Goryeo Buddhist paintings

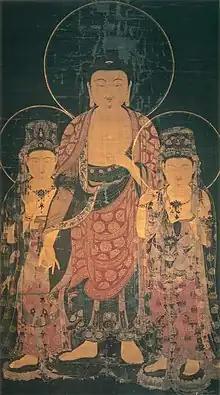
"Amitabha Triad" (Senjuji Tsu), late Goryeo

Goryeo Buddhist paintings and architecture are prominent Korean art forms that are said to have originated in the 13 and 14th centuries. Known for their intricate depiction of Buddhist icons typically in the form of large hanging scrolls, artists made use of vibrant colors and adorned the patterns with gold. As Buddhism flourished as the official religion of the Goryeo Dynasty, various Buddhist artworks were produced under royal patronage and utilized for the purposes of state-sponsored ceremonies and funerary rituals. These paintings reflect not only the beliefs, but the taste and refine of the Goryeo royalty and nobility. Illustrations and decorative architectural styles often reflected the messages of Pure Land Buddhism or Amidism featuring Buddhas and Bodhisattvas; for instance, Avalokiteśvara, amongst others, were worshipped by their devotees to achieve the goal of rebirth in the ‘Pure Land’ or paradise.